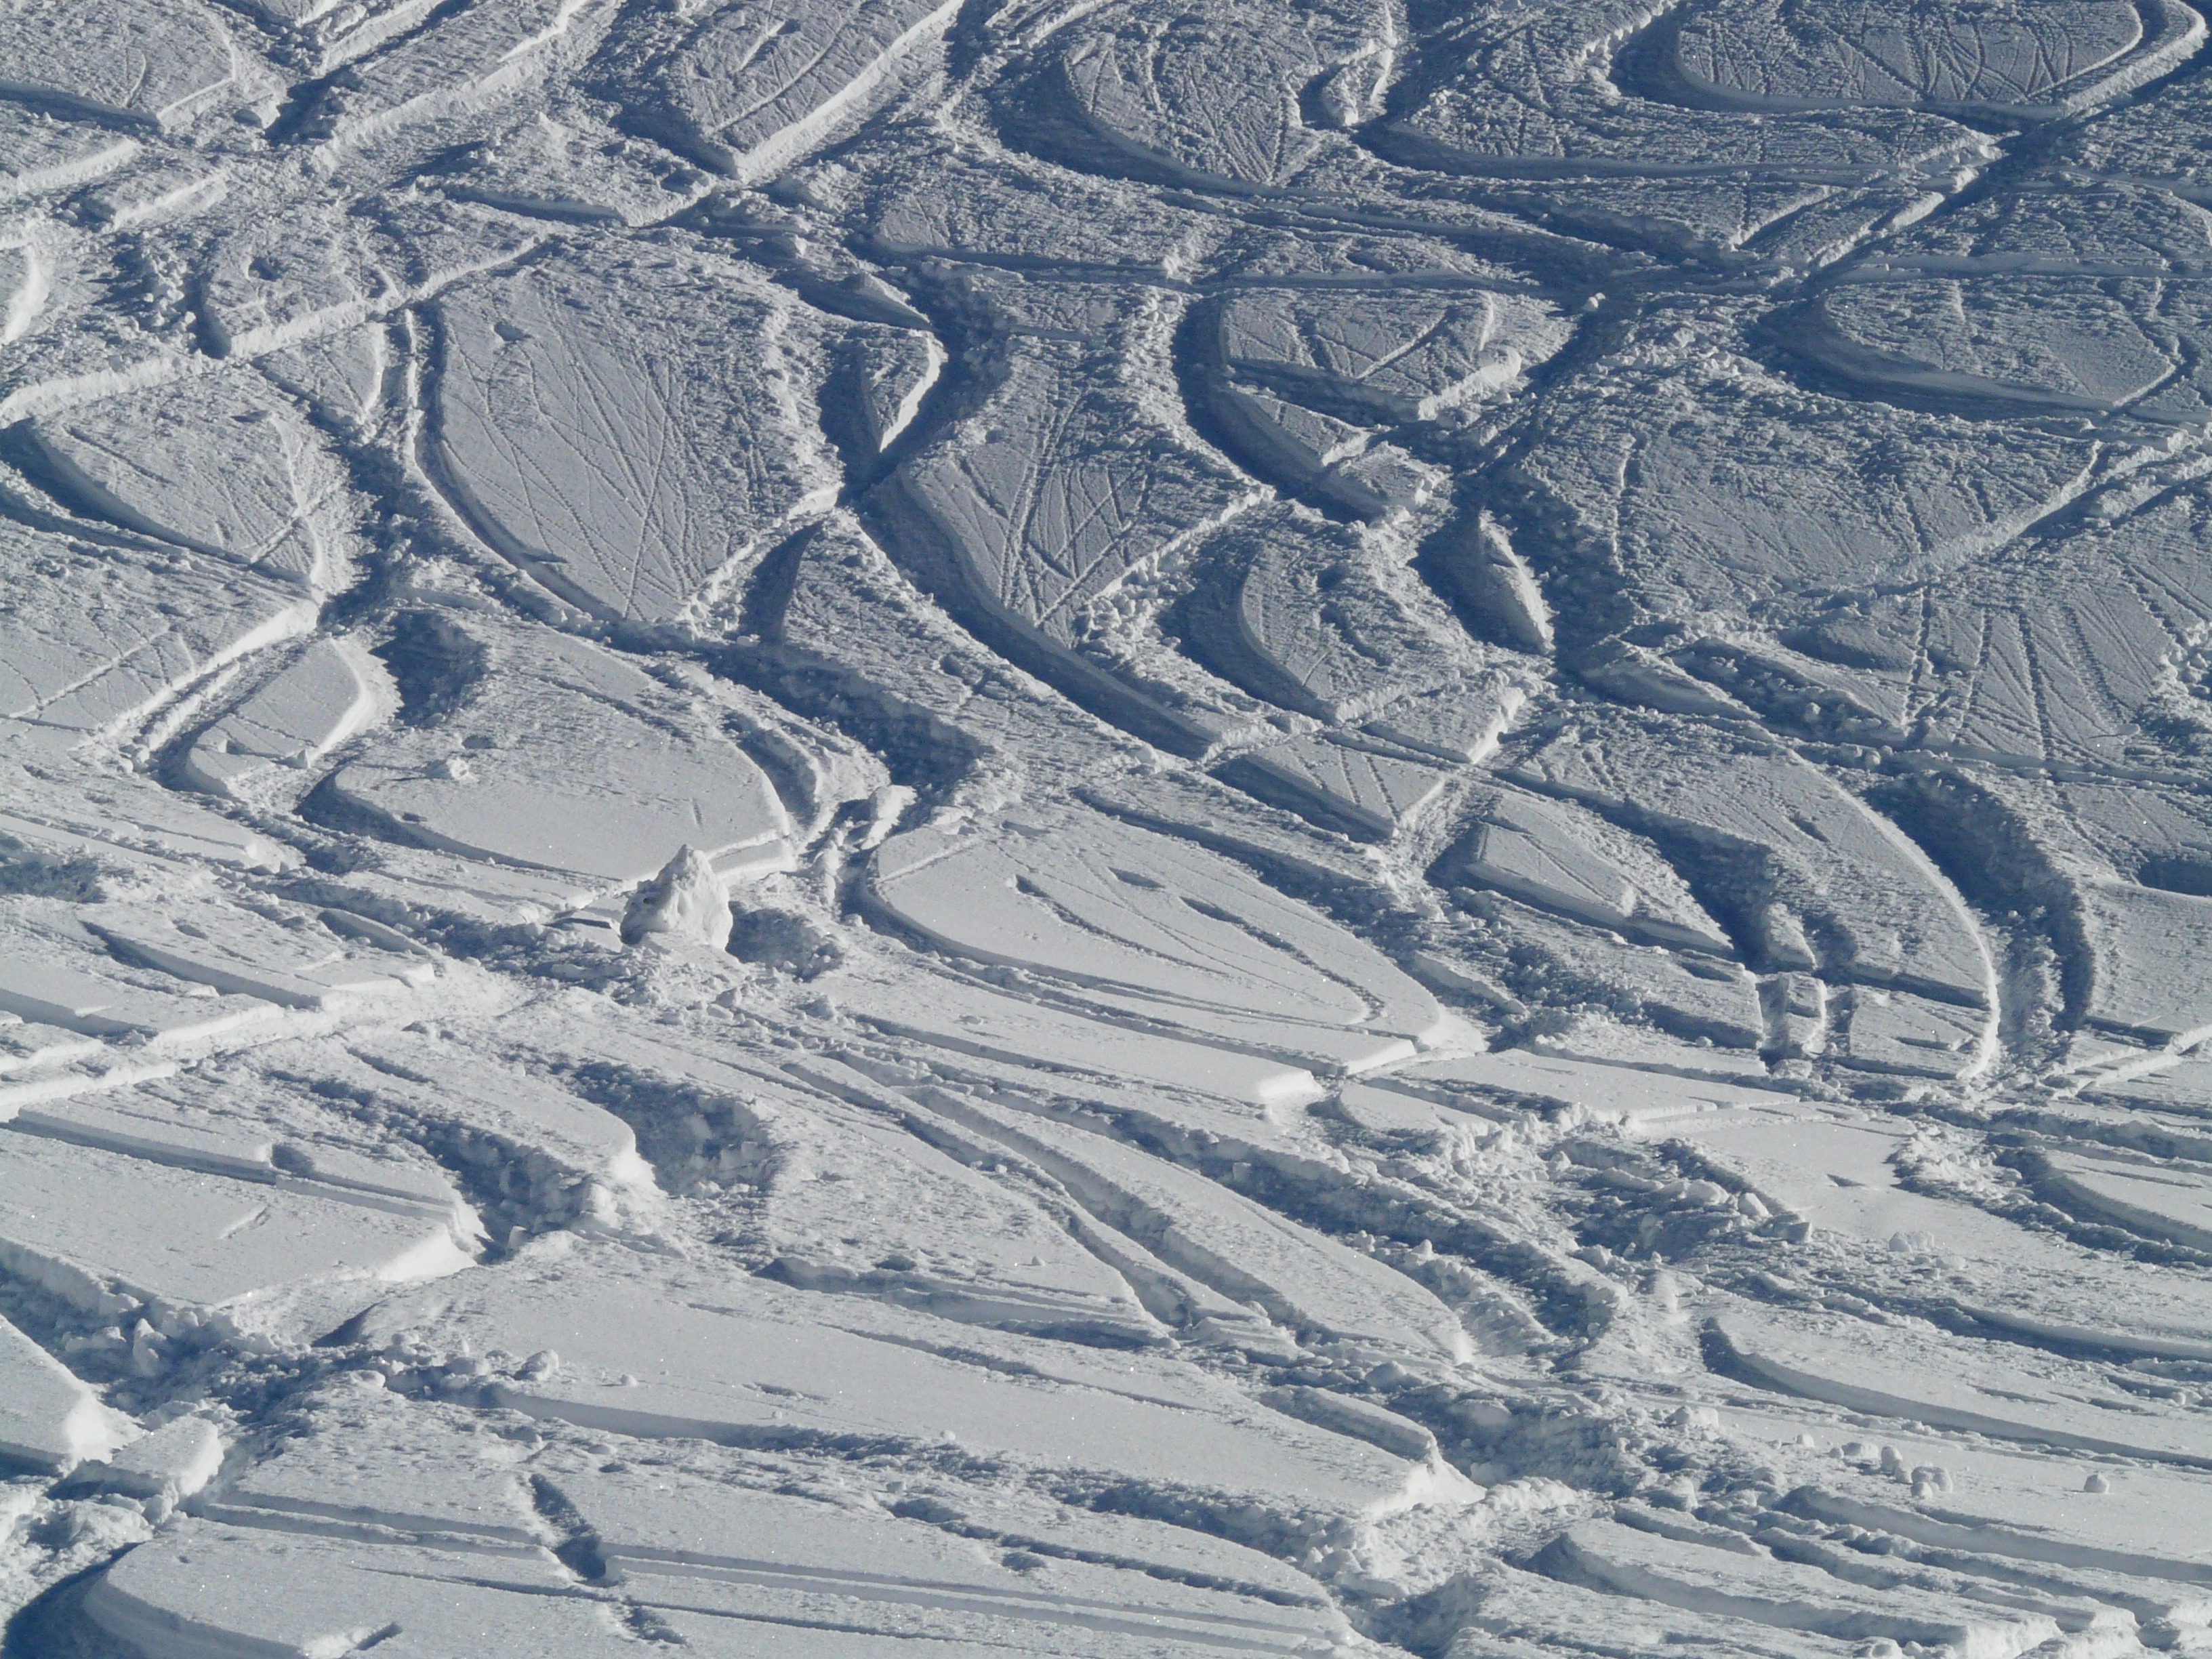
landscape, snow, winter, light, weather, shadow, snowy, skiing, trace, departure, curves, parallel, contrasts, and, wintry, piste, backcountry skiiing, snow lane, deep snow, powder snow, wag, geological phenomenon, dc swing